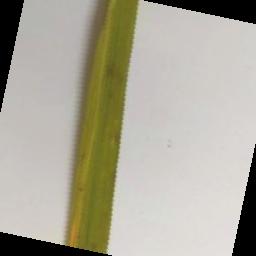
Label: Rice___Brown_Spot